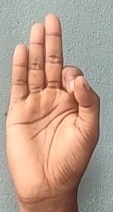
ASL sign: F